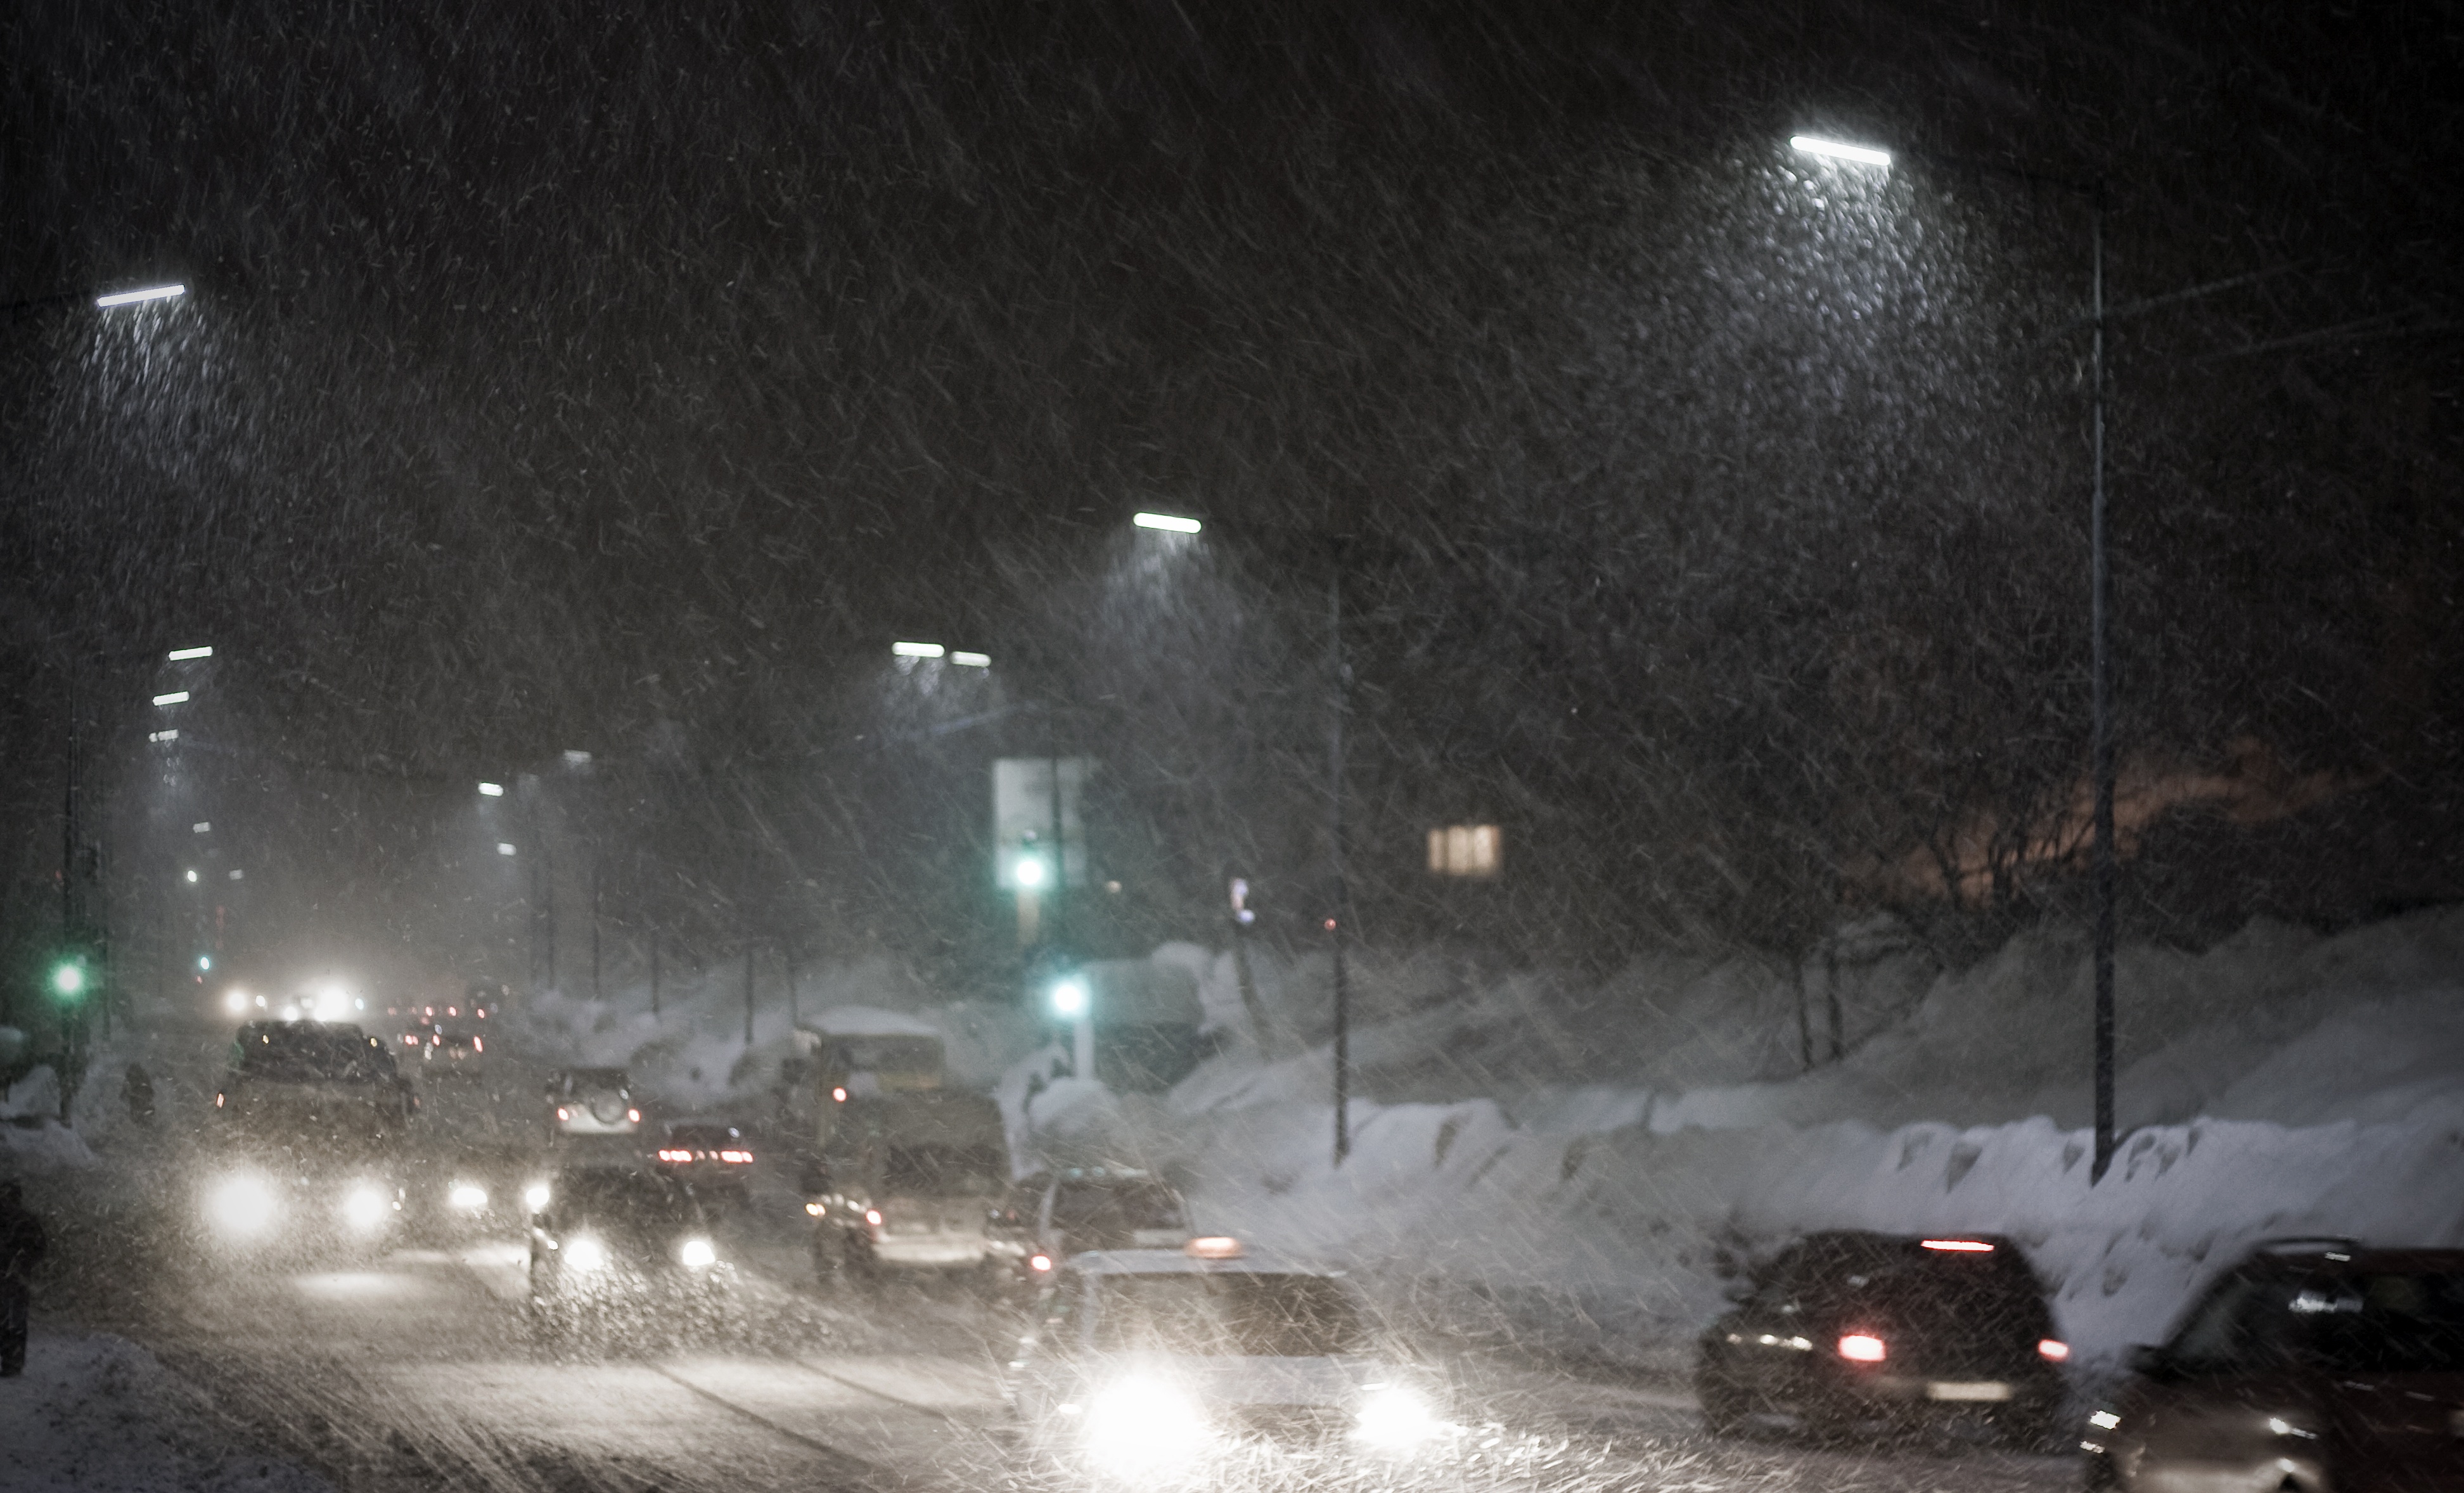
snow, winter, night, weather, darkness, blizzard, midnight, freezing, winter storm